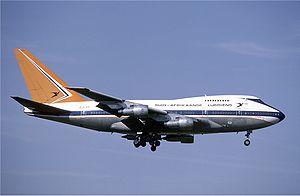
South African Airways ou Suid-Afrikaanse Lugdiens est une grande compagnie aérienne d'Afrique du Sud après en avoir été la compagnie aérienne nationale.